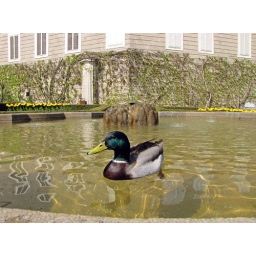
A duck that seemed quite at home in a fountain at Prague Castle